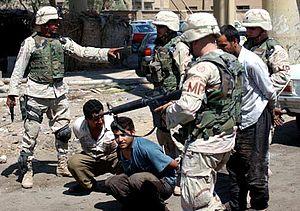
La guerre en Irak dans la province d'Al Anbar, également connue sous le nom de campagne d'Al Anbar, consista en une série d'affrontements entre l'armée américaine, les forces du gouvernement Iraqien, et la guérilla irakienne sunnite dans la province irakienne occidentale d'Al-Anbar. La guerre en Irak dura de 2003 à 2011. Toutefois, la plupart des combats et la majeure partie de la campagne de contre-insurrection à Al-Anbar eut lieu entre avril 2004 et septembre 2007. Après une première phase d'intense guerre urbaine, principalement entre des insurgés et des Marines américains, les combats évoluèrent par la suite et les insurgés se concentrèrent durant les dernières années sur des embuscades contre les forces de sécurité américaines et irakiennes, menées à l'aide d'engins explosifs improvisés, des attaques à grande échelle contre des avant-postes de combat ainsi que des attentats à la voiture piégée. Le bilan des pertes fait état de près de 9 000 Irakiens et de 1 335 Américains tués au cours de la campagne. Une majeure partie de ces morts eurent lieu dans la vallée de l'Euphrate et dans le triangle sunnite autour des villes de Fallujah et Ramadi.